Anjo Caram

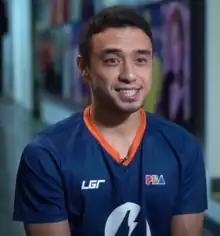
Caram in 2022

Antonio Jose Hechanova Caram (born January 14, 1991) is a Filipino professional basketball player for the Meralco Bolts of the Philippine Basketball Association (PBA). He was drafted in the third round (26th overall) in the 2013 PBA draft by the Bolts.